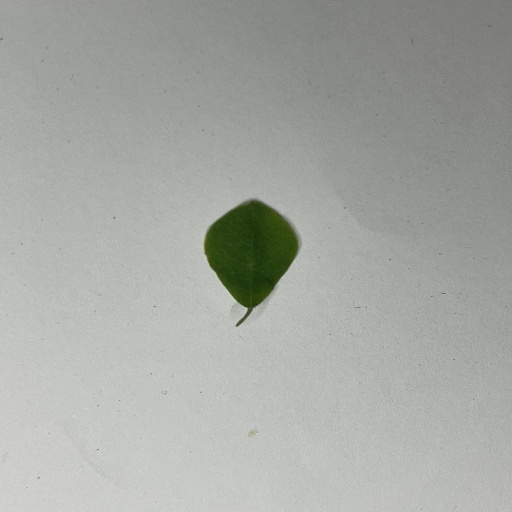
Species: Sojina
Leaf condition: Bacterial Spot